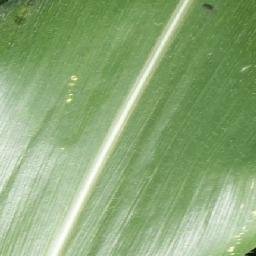
Label: Corn_(Maize)___Healthy